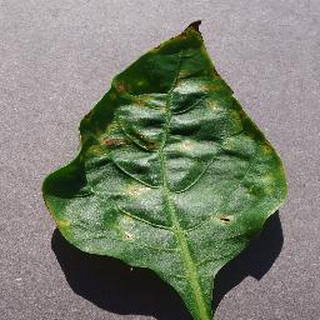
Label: bell_pepper_bacterial_spot